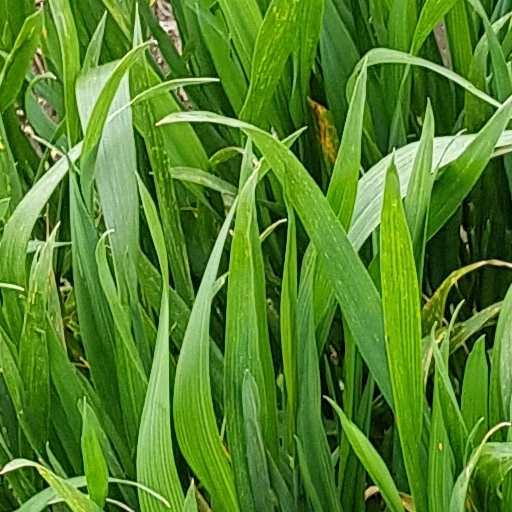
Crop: wheat